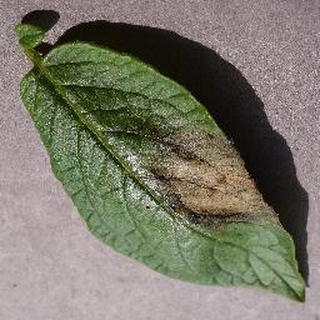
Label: potato_late_blight